Chevrolet Camaro (sixth generation)

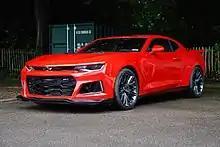
Camaro ZL1

The SS model is equipped with a 6.2L LT1 V8 engine offered both as a 6-speed manual and an 8-speed automatic.